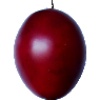
Label: tamarillo